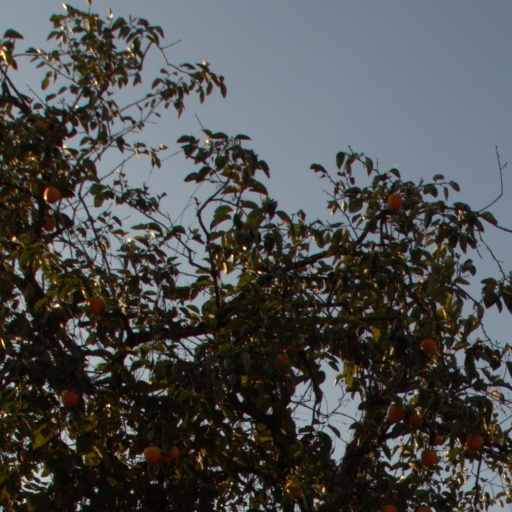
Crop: grape